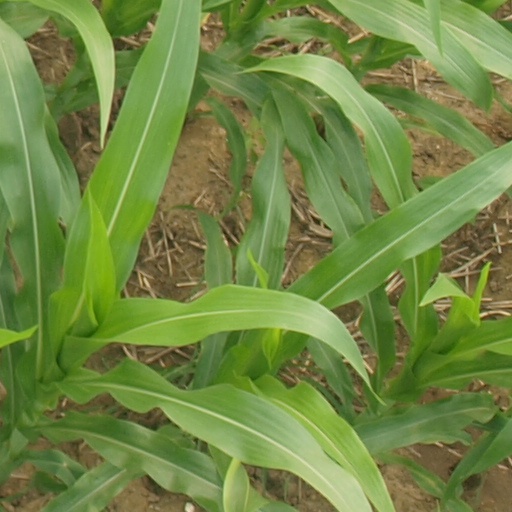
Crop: maize; corn